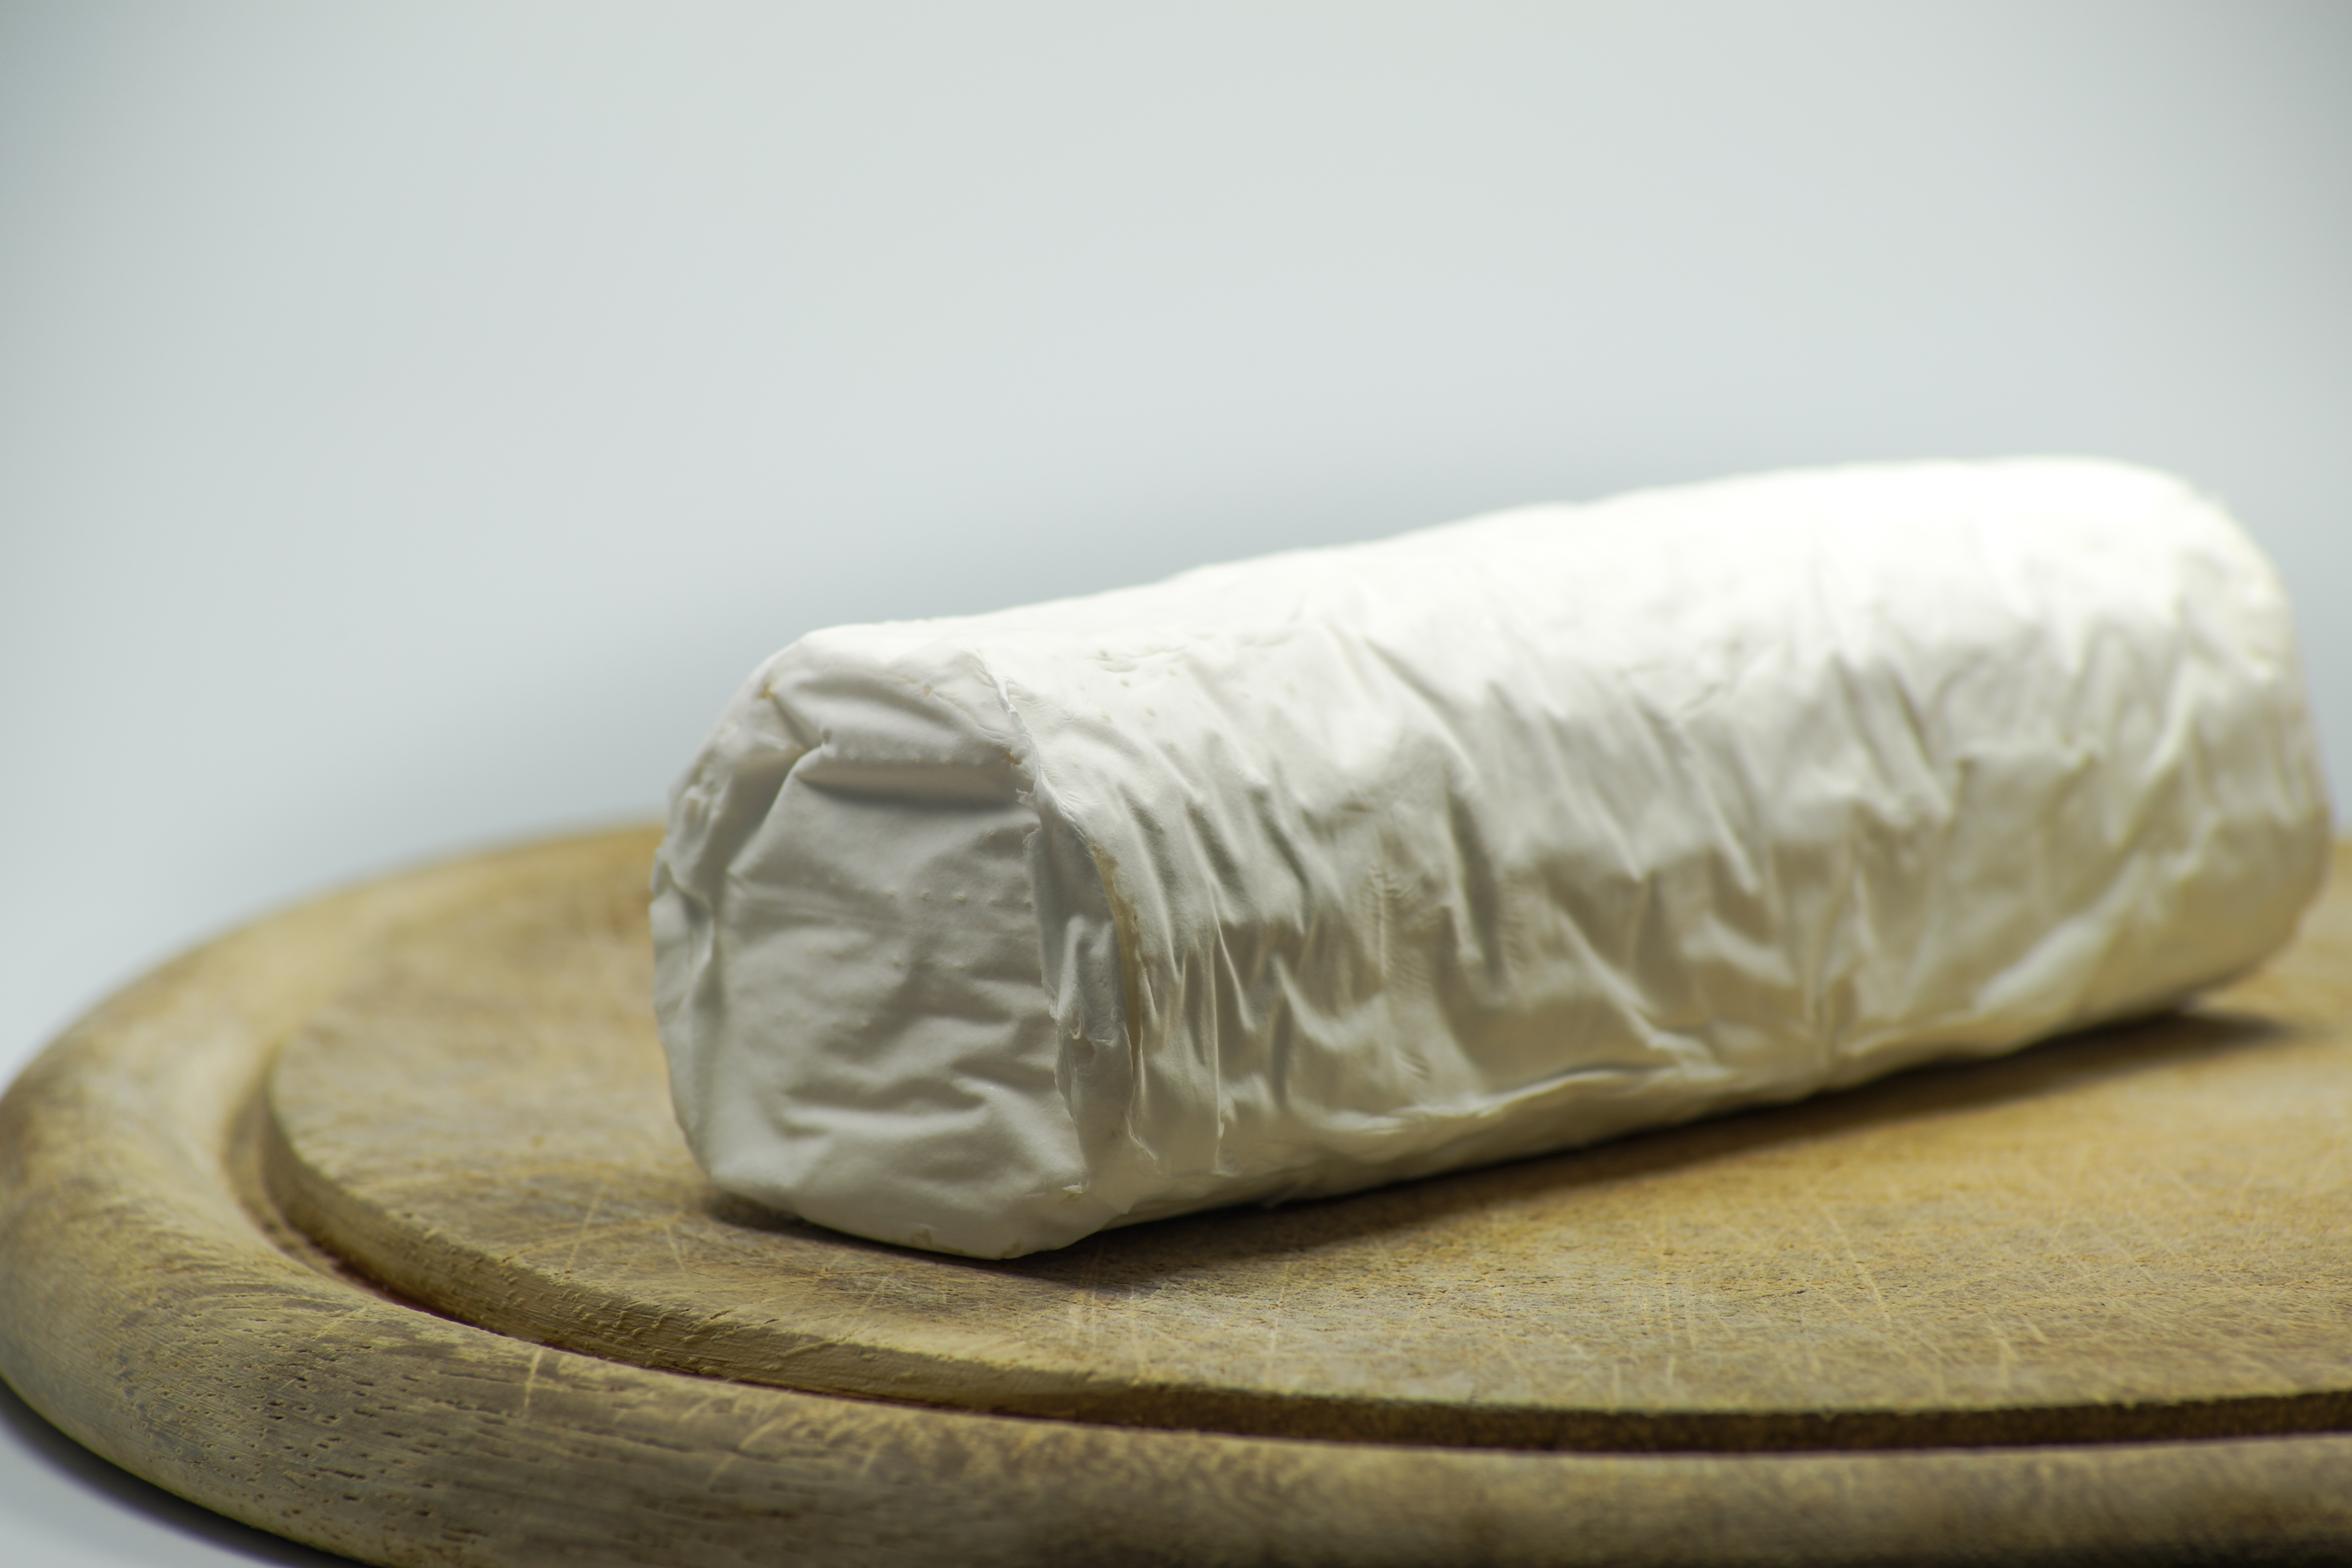
board, wood, white, goat, food, furniture, wool, material, cheese, textile, bed, wooden, cutting board, dairy